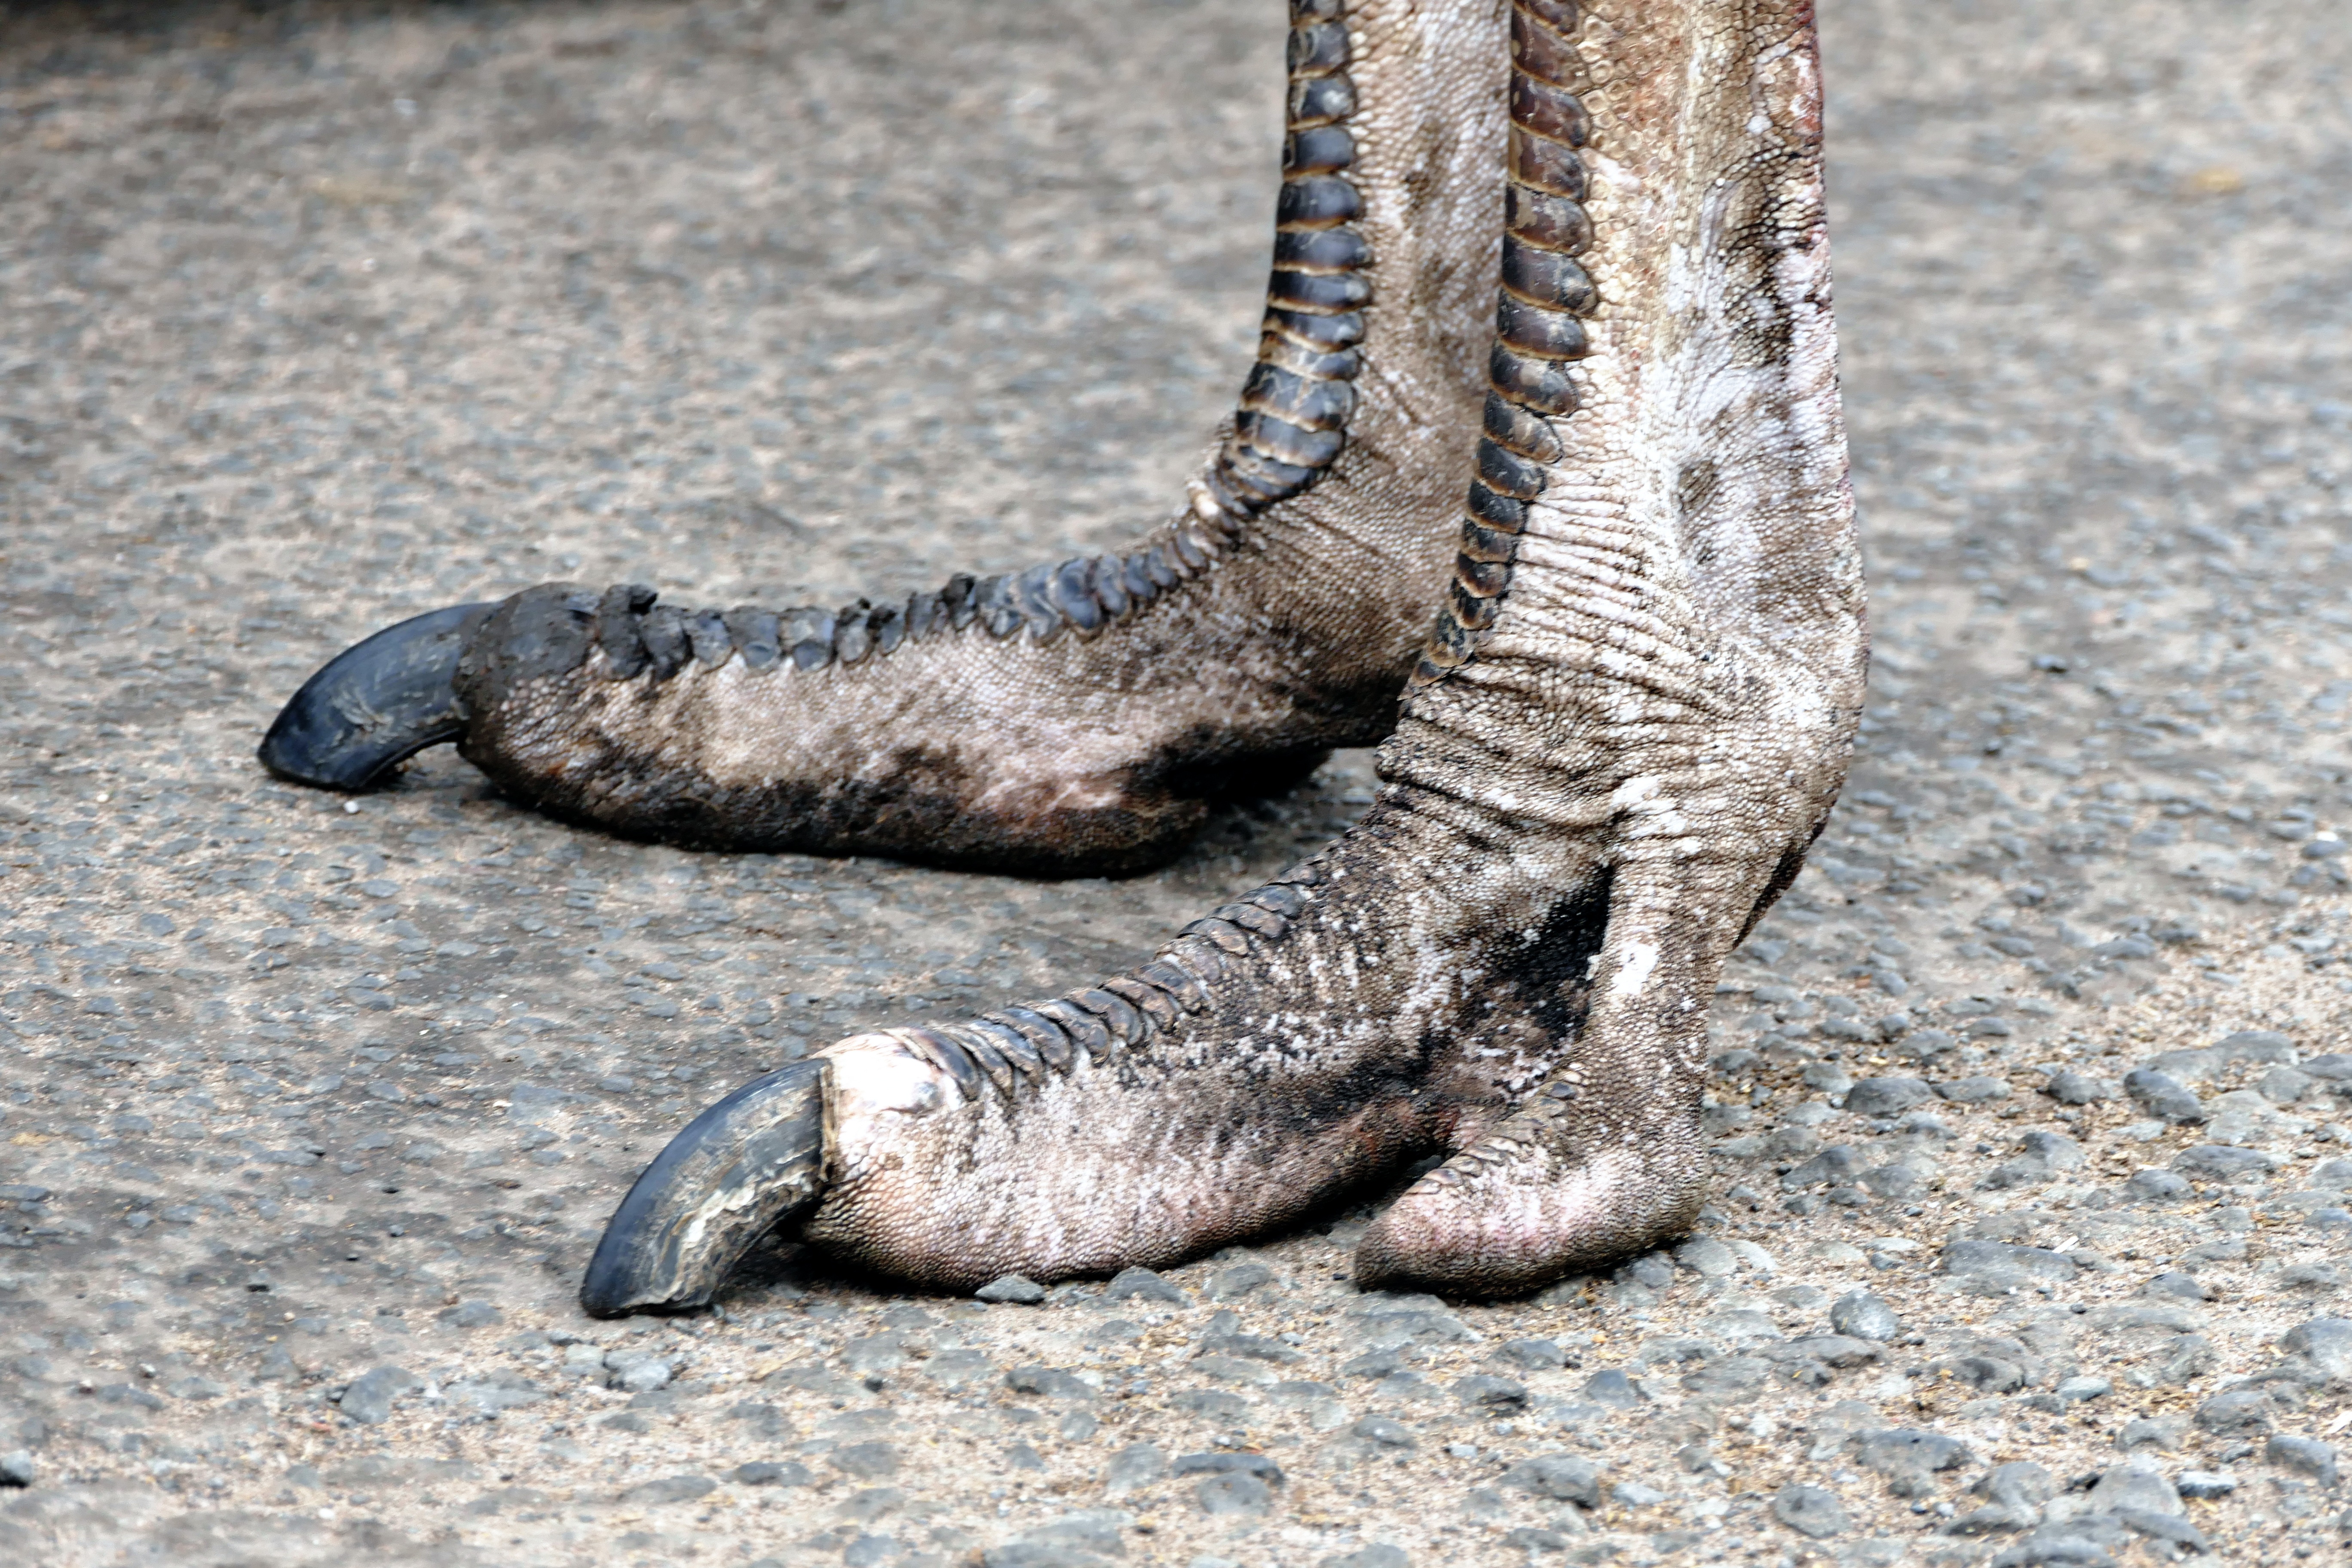
nature, bird, white, feet, animal, wildlife, standing, zoo, horn, foot, reptile, ostrich, fowl, avian, fauna, legs, safari, flightless